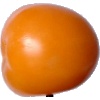
Label: yellow_tomato